Penafirme Convent

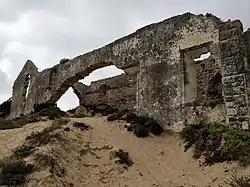
View of the ruins showing impact of sand dunes

Penafirme Convent was an ancient Augustinian monastery located on the border of Póvoa de Penafirme, in the parish of A dos Cunhados e Maceira, Lisbon District, Portugal. Although the convent is largely in ruins as a result of the 1755 earthquake that affected large parts of Portugal, parts of the church and monks’ cells remain intact. Close to the sea, the ruins are slowly being overtaken by sand dunes.